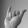
ASL letter: Y